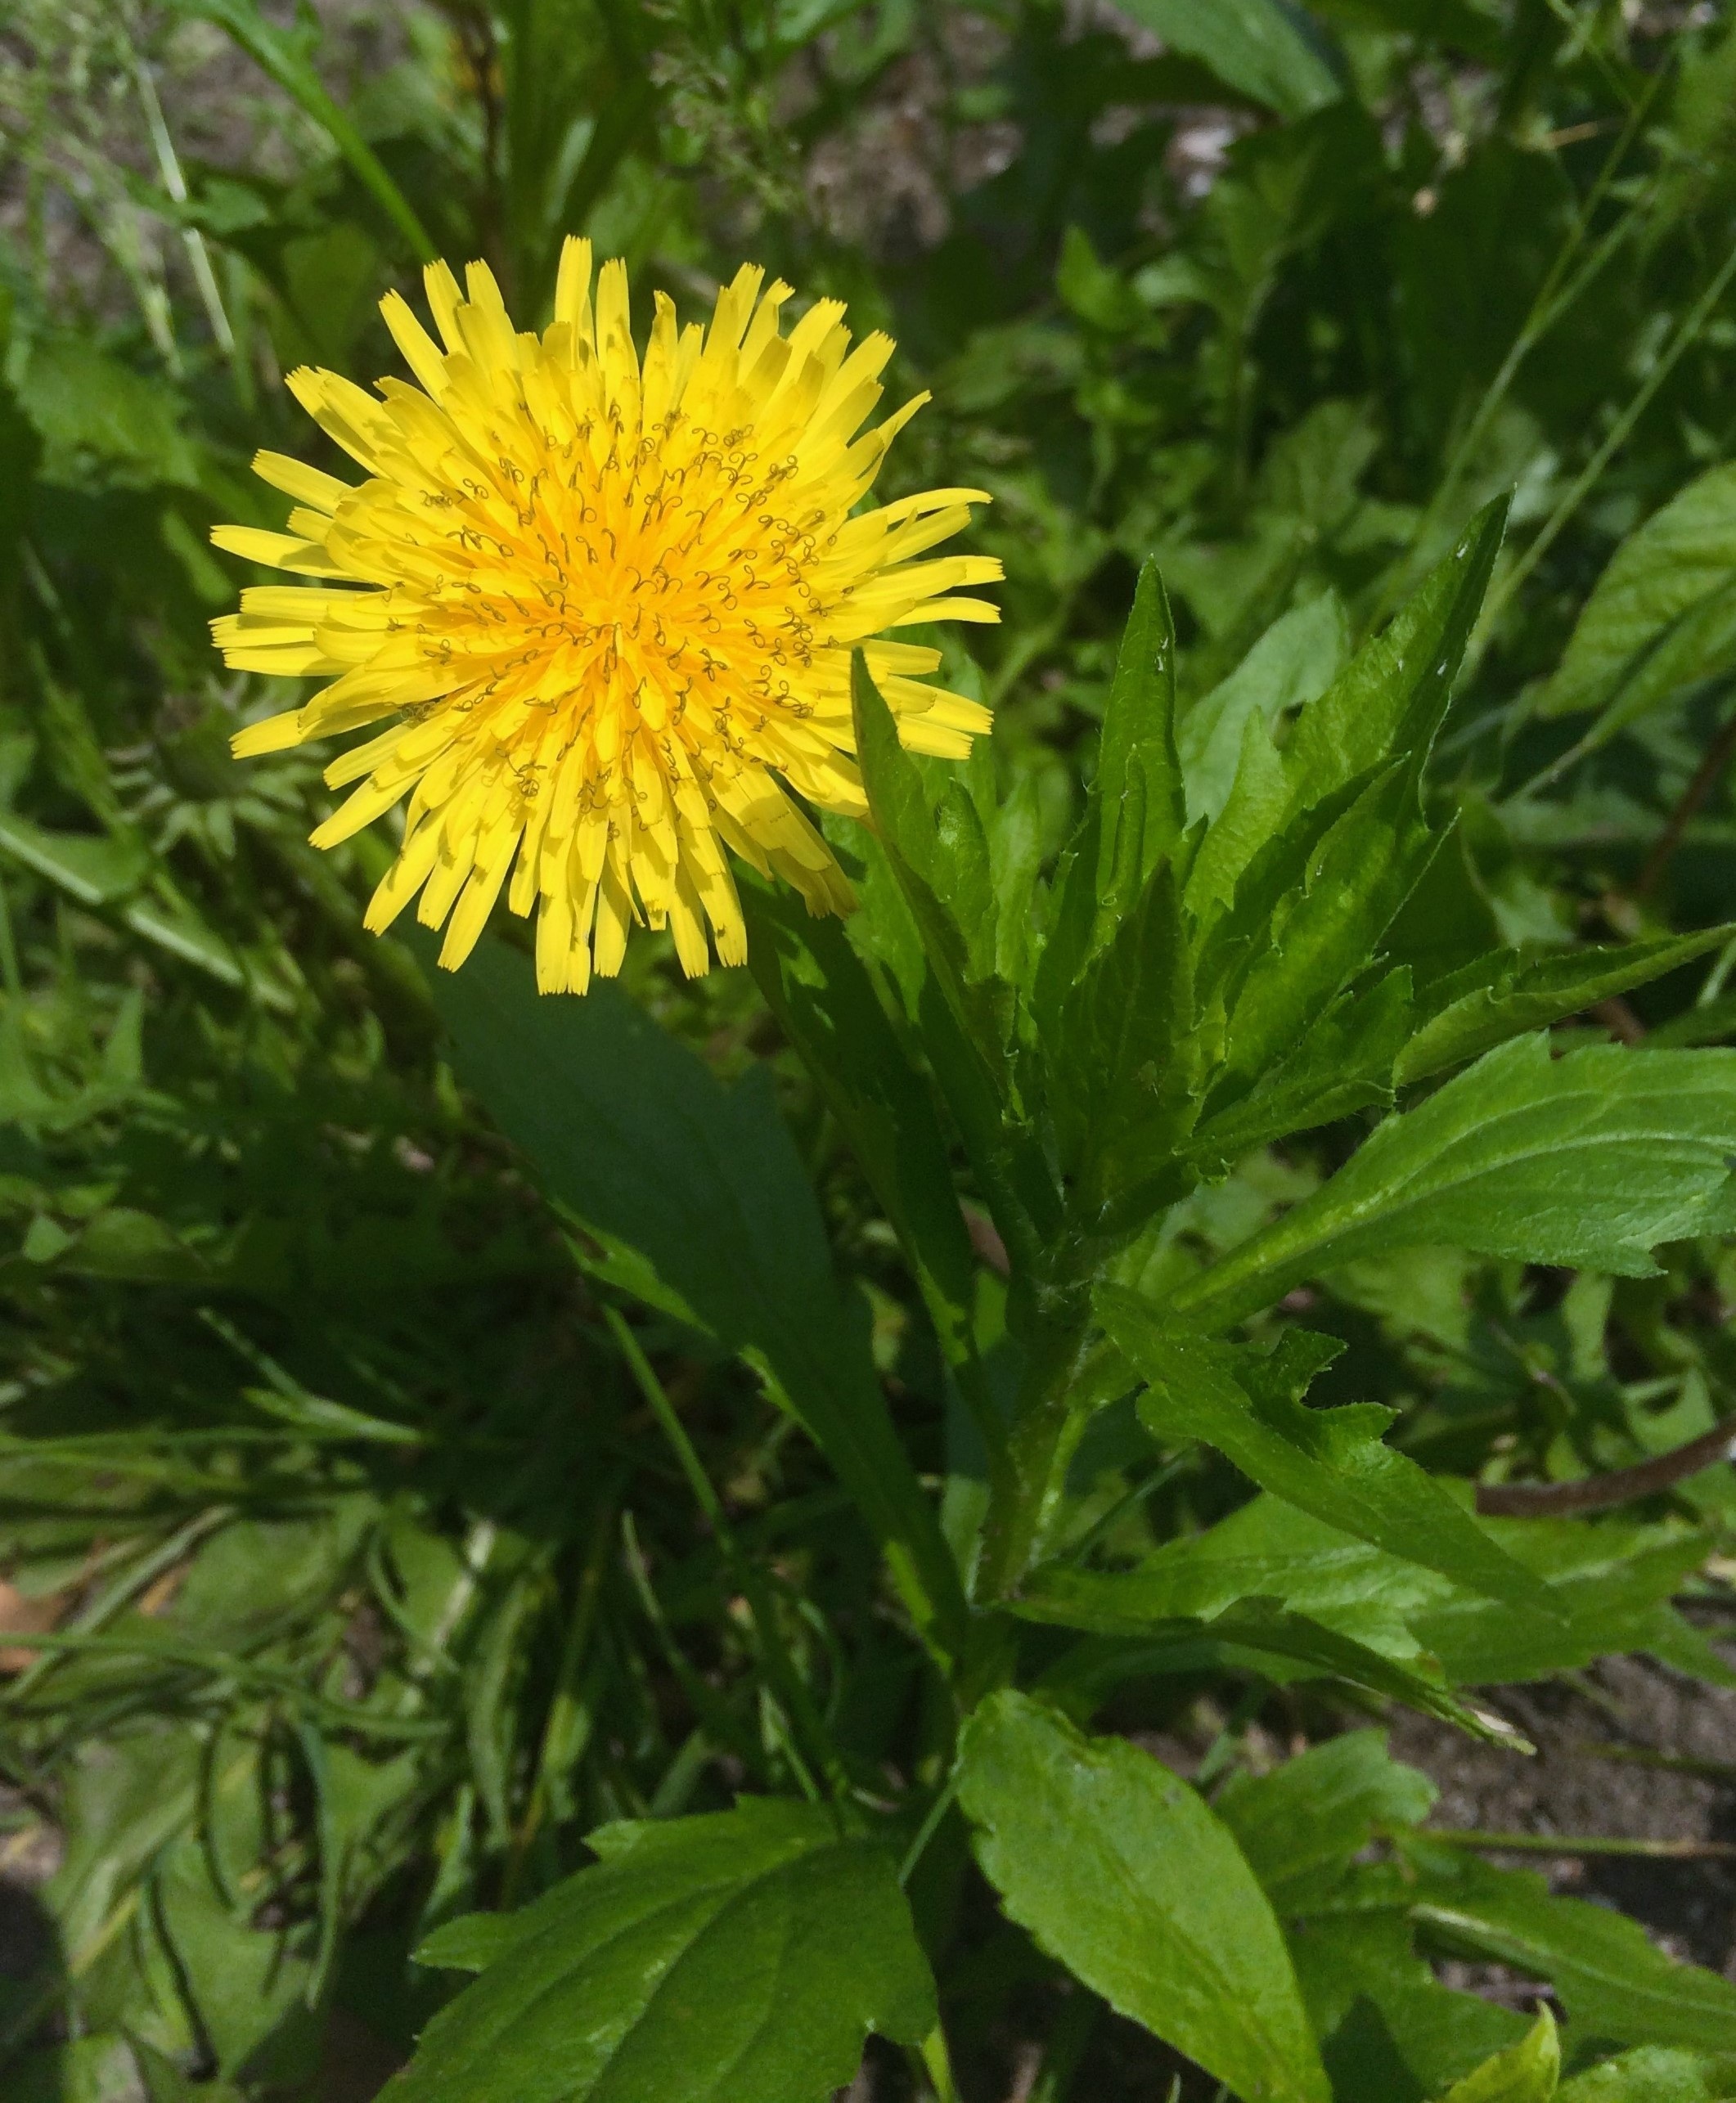
grass, plant, dandelion, flower, green, herb, botany, yellow, japan, flora, wildflower, flowers, weed, yokosuka, huang, flowering plant, daisy family, parking area, annual plant, land plant